La Rábida High School

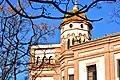
La Rabida High School. Corner of the south-east facade.

La Rábida High School is a public educational center located in the city of Huelva, Andalusia, Spain. It is among the region's most historic secondary schools at more than 170 years old, and is considered a benchmark in education throughout the province. The center staffs 60 teachers and enrolls more than 1000 students.